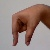
The image shows a hand gesture representing the letter 'Q' in Indian Sign Language.